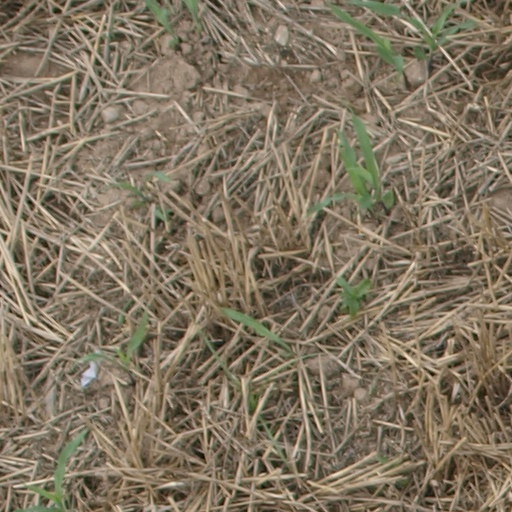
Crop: maize; corn